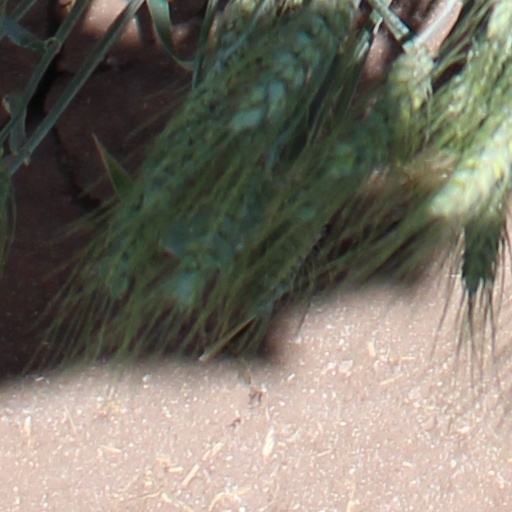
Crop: wheat